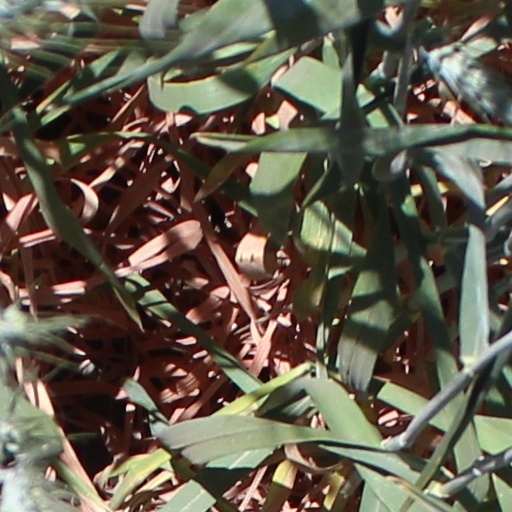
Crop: wheat